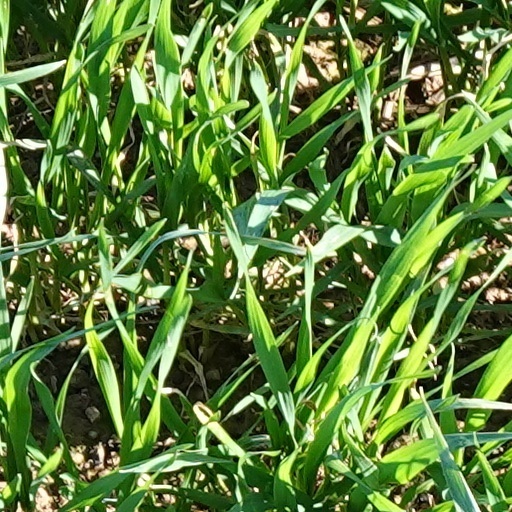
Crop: wheat